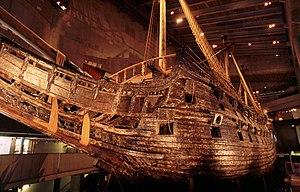
Le Vasa est un navire de guerre construit pour le roi Gustave II Adolphe de Suède, de la dynastie Vasa, entre 1626 et 1628. Le navire sombra après une navigation d'à peine un mille marin lors de son voyage inaugural, le 10 août 1628. Le Vasa tomba dans l'oubli après la récupération de ses canons, au cours du XVIIᵉ siècle. L'épave fut localisée à la fin des années 1950 dans la vase d'un chenal situé à la sortie du port de Stockholm. La coque, entière et largement intacte, fut renflouée le 24 avril 1961 et entreposée dans un bâtiment provisoire nommé Wasavarvet jusqu'en 1987, puis dans un nouveau bâtiment appelé musée Vasa à Stockholm. Le vaisseau est l'une des attractions les plus populaires de Suède et le deuxième musée du pays par sa fréquentation avec plus d'1,1 million de visiteurs en 2008, et plus de 25 millions de visiteurs depuis son renflouement.